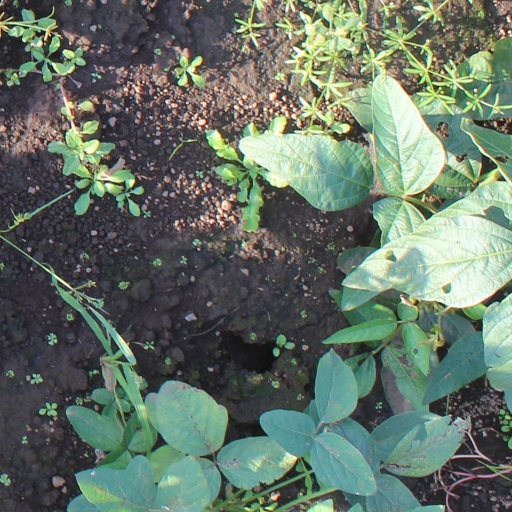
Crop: soybean